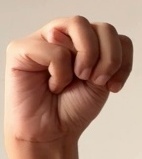
ASL sign: M